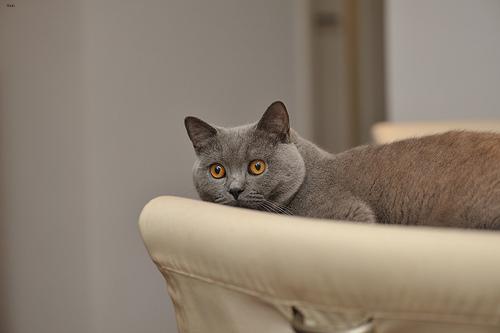
Breed: British Shorthair